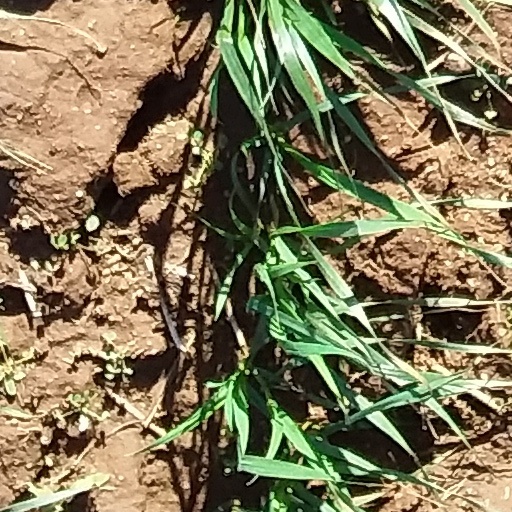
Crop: wheat